Pandemonium architecture

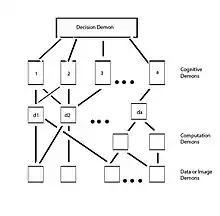
The original pandemonium model proposed by Oliver Selfridge in 1959

Pandemonium architecture is a theory in cognitive science that describes how visual images are processed by the brain. It has applications in artificial intelligence and pattern recognition. The theory was developed by the artificial intelligence pioneer Oliver Selfridge in 1959. It describes the process of object recognition as the exchange of signals within a hierarchical system of detection and association, the elements of which Selfridge metaphorically termed "demons". This model is now recognized as the basis of visual perception in cognitive science.